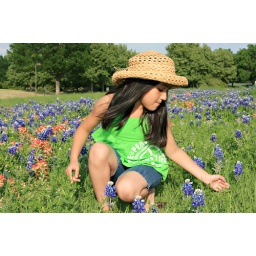
blue bonnet field in plano texas